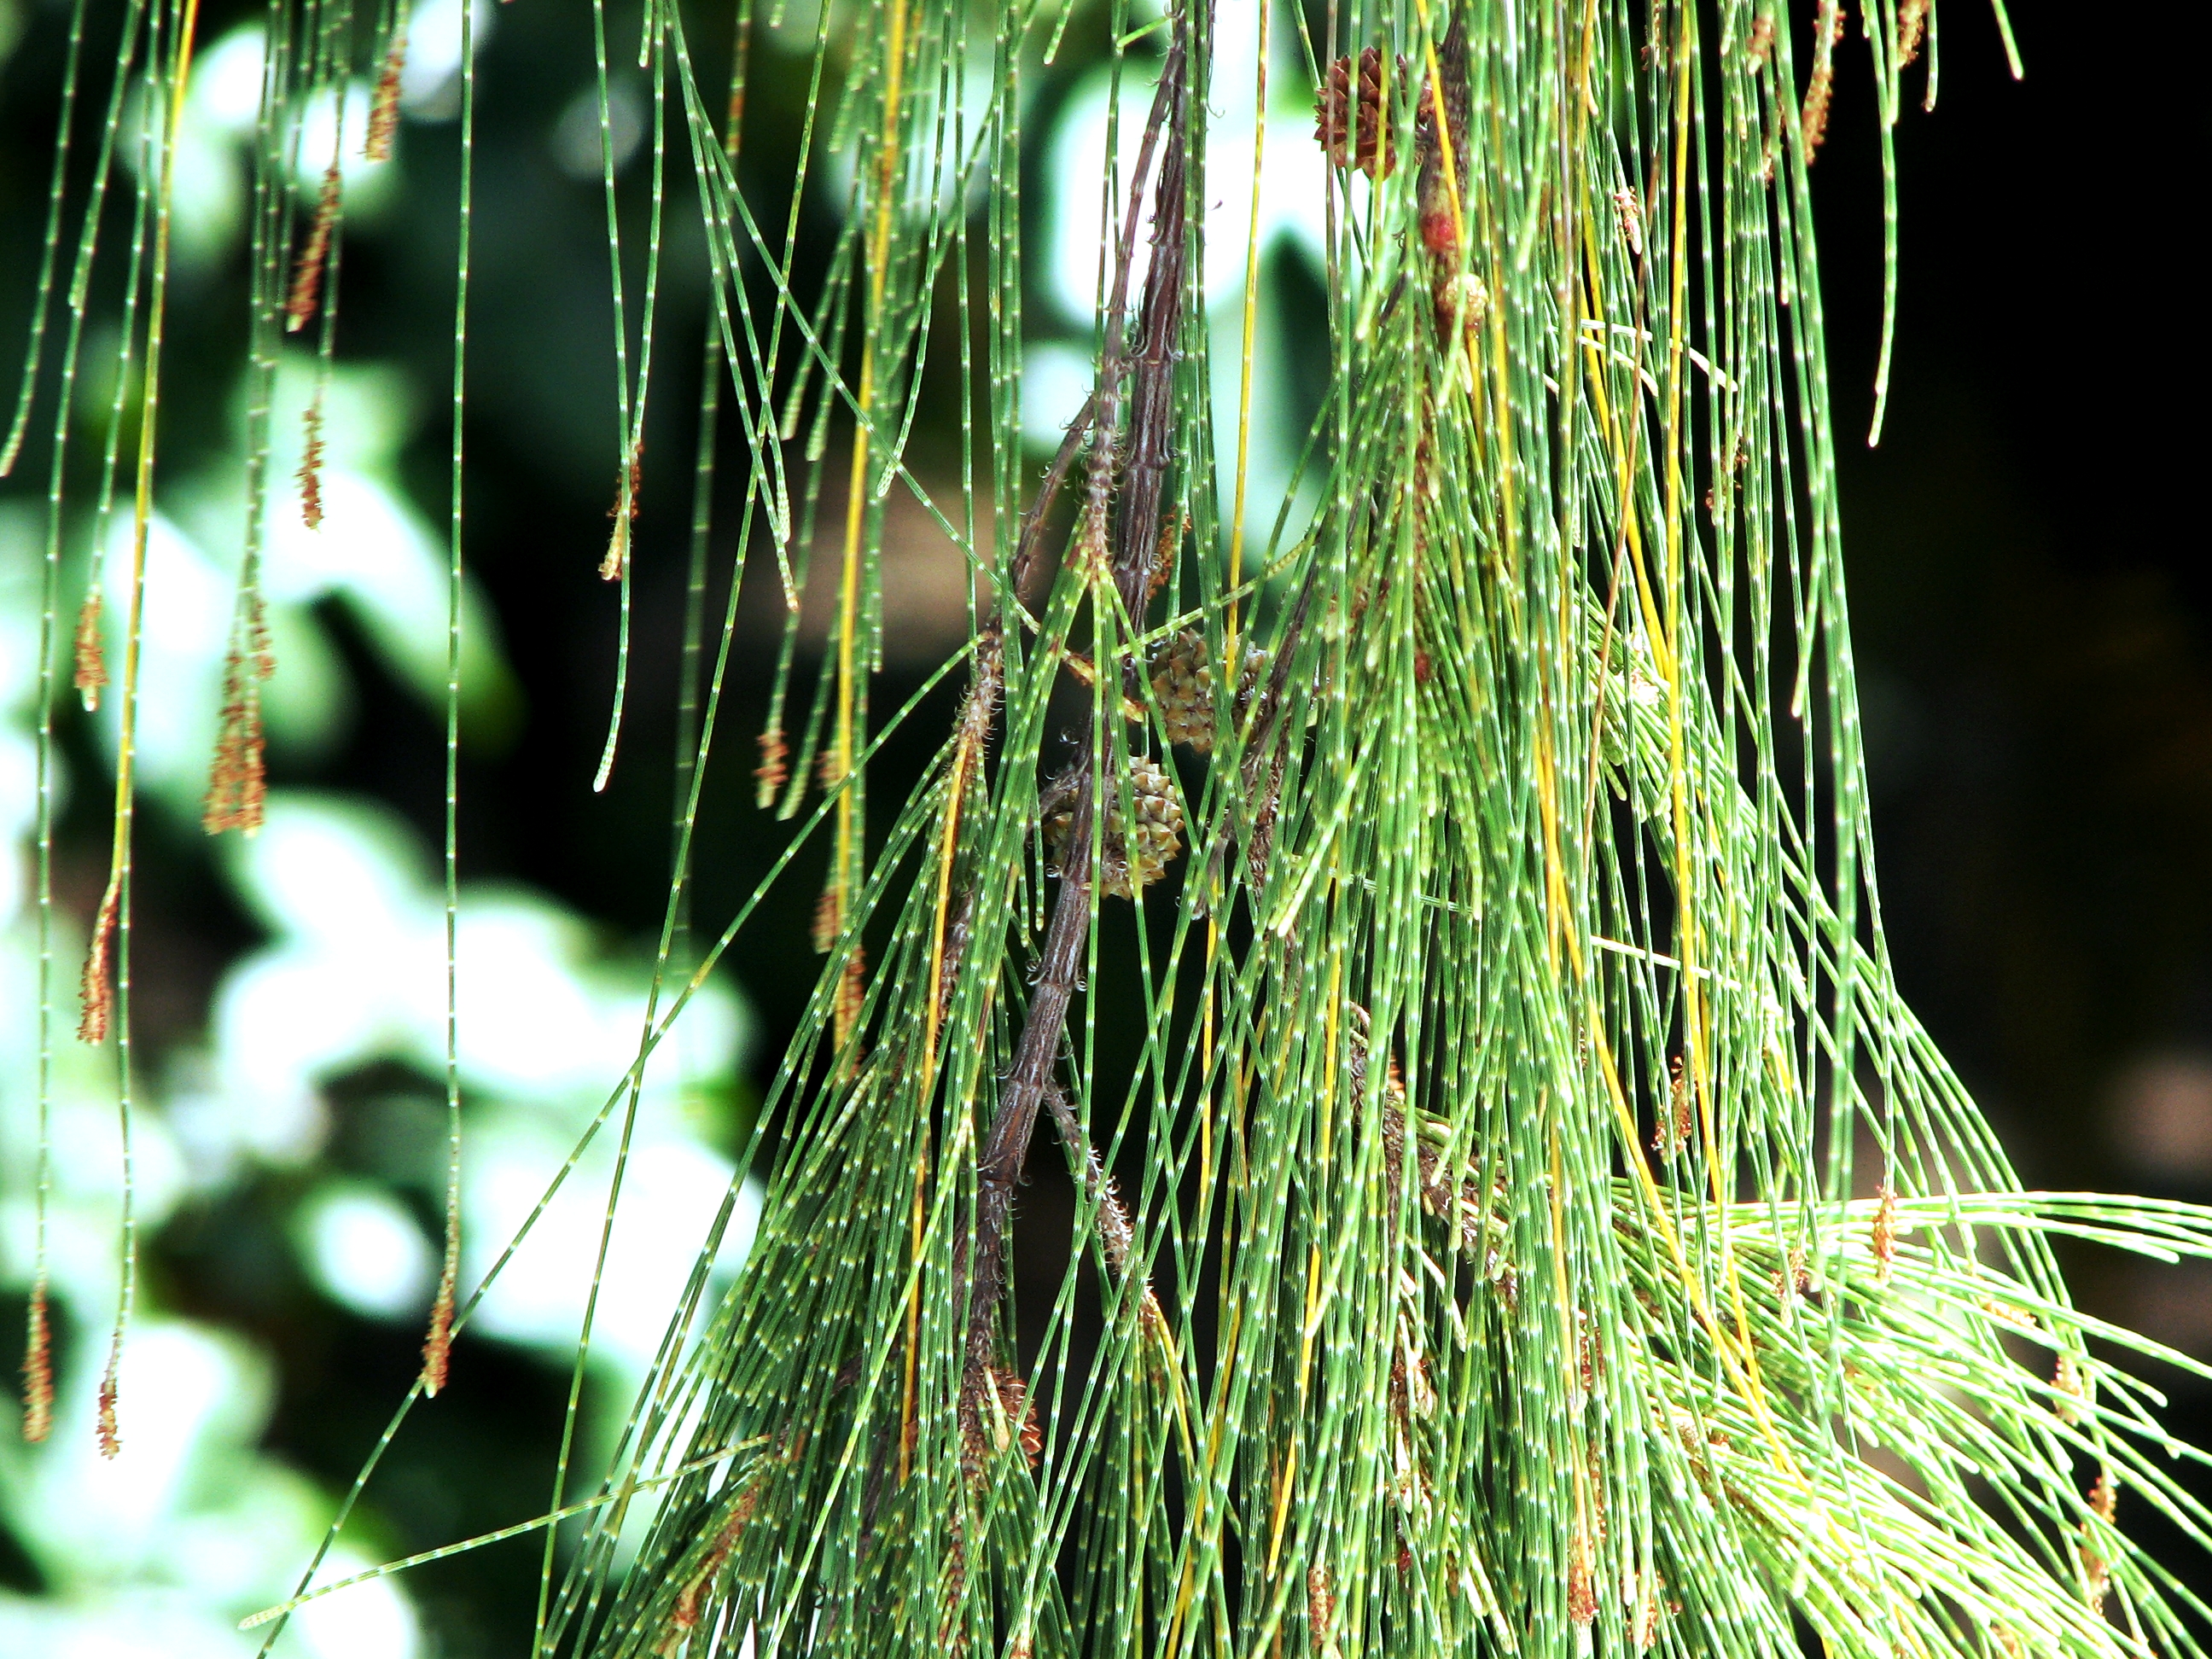
tree, nature, forest, grass, branch, plant, sunlight, leaf, flower, green, botany, fir, flora, twig, sheoak, spruce, natureza, casuarina, shoppingcenterrecife, macro photography, grass family, plant stem, woody plant, land plant, arecales